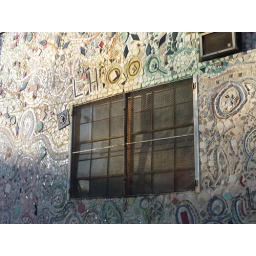
The mirrors in mosaic make beautiful refelections on opposite wall